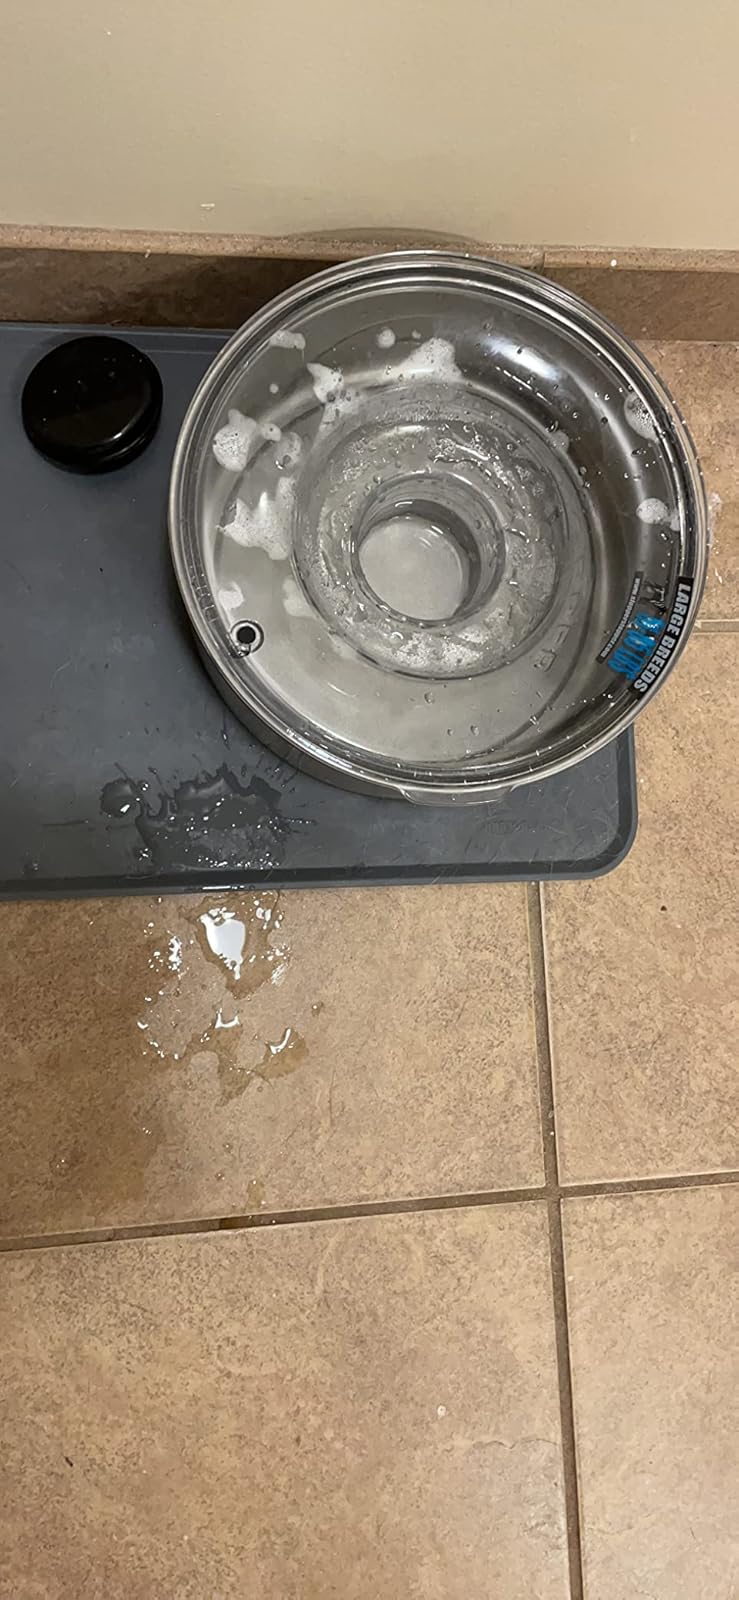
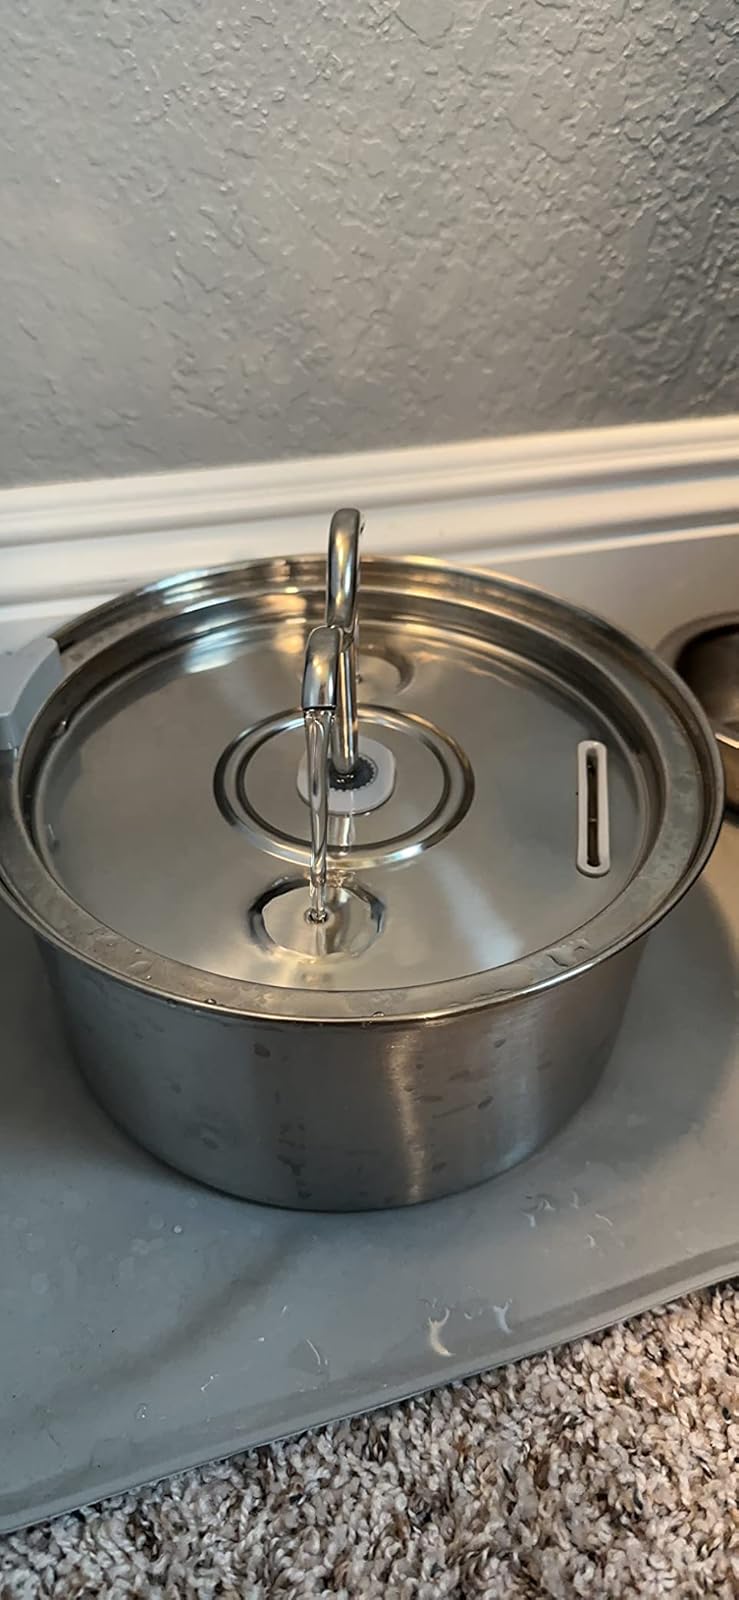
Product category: items_bowl
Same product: no